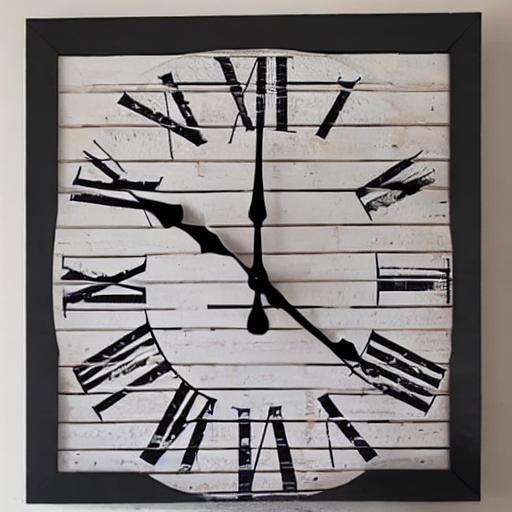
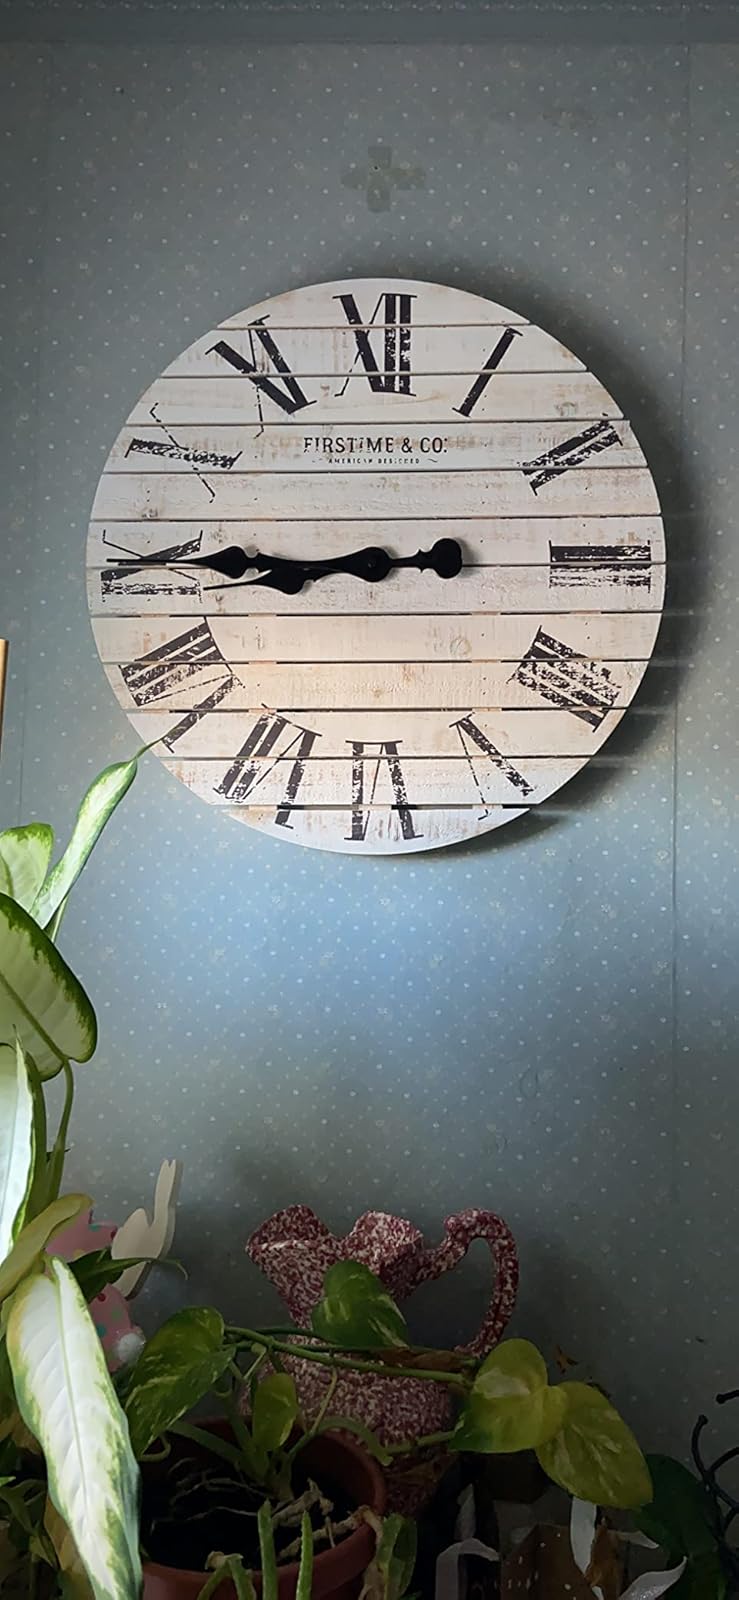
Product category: clock
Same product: no